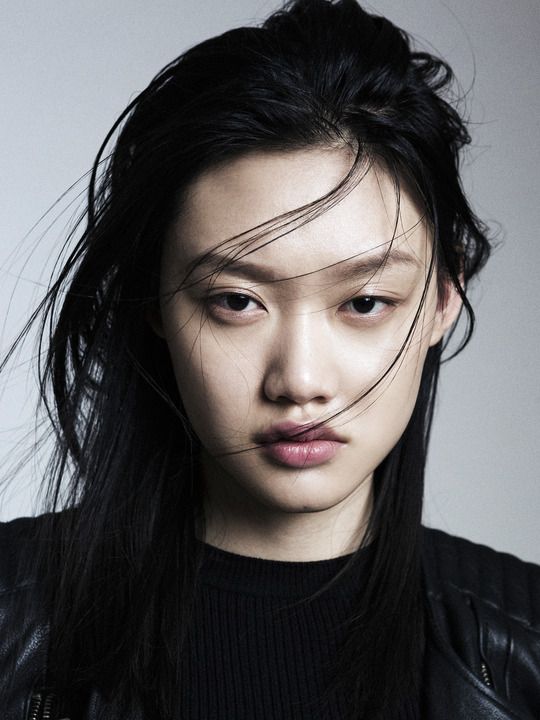
Gender: women